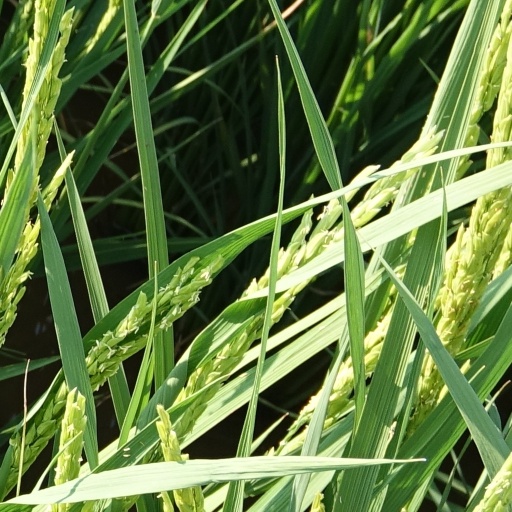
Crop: rice